Walter Lemcke

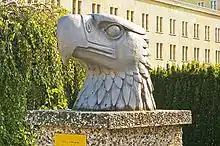
The head of Lemcke's 4.5 m eagle sculpture

Lemcke produced numerous pieces that depicted eagles, the national symbol used by the Nazi government. Examples of these works include two large sculptures that featured at the newly built Ministry of Aviation office in Berlin. These eagles added to the Nazi symbolism of the building, themselves gripping swastikas and stood atop decorative columns. At the end of World War II the sculptures were removed from what is now the Detlev-Rohwedder-Haus.